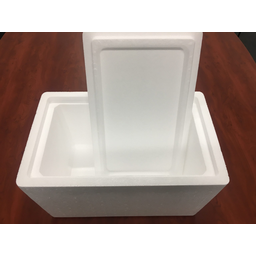
Label: paper